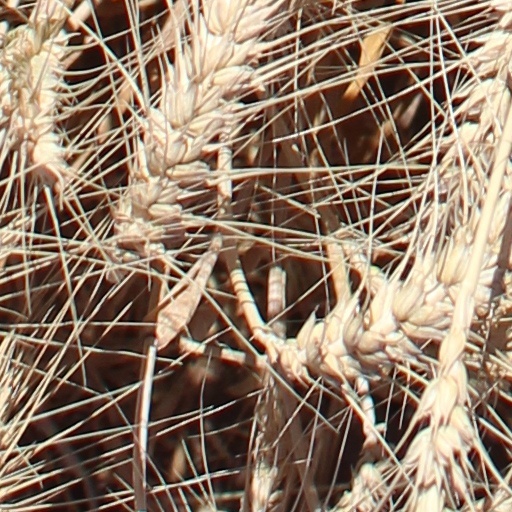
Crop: wheat